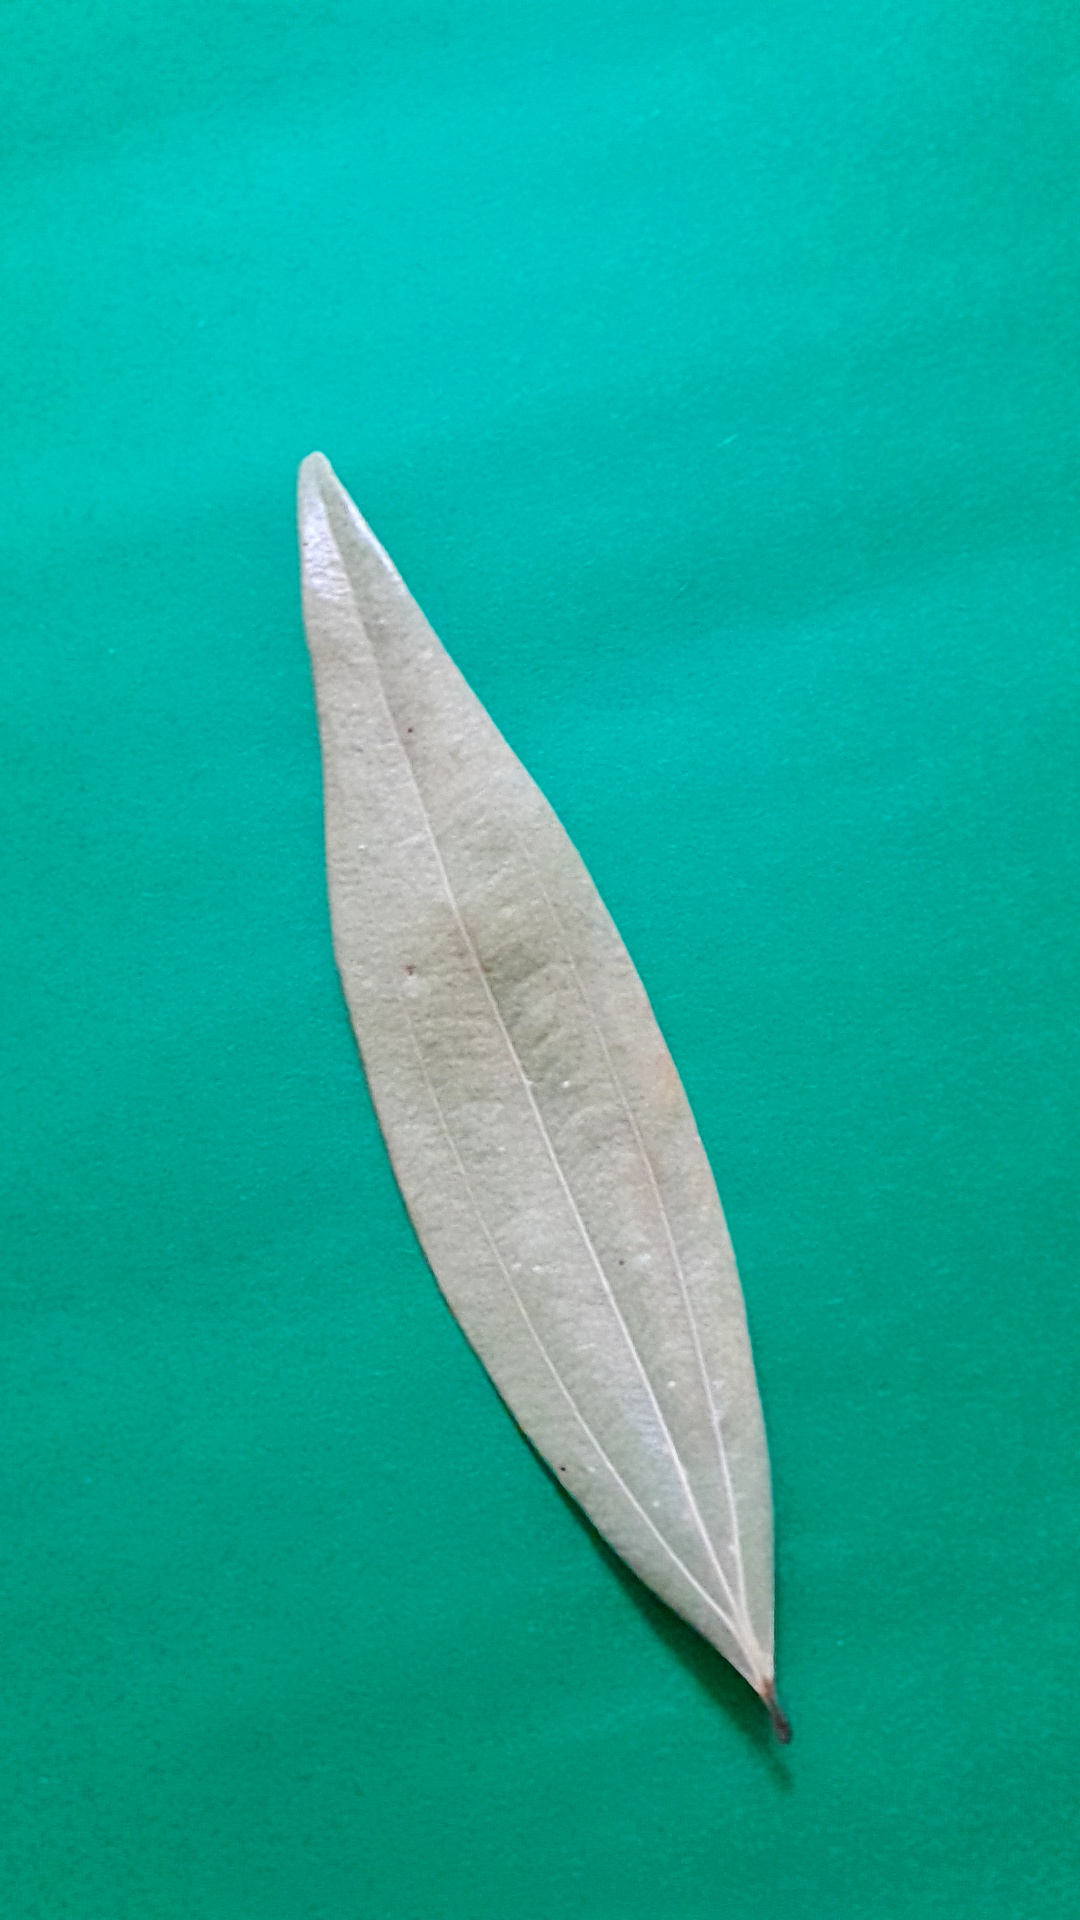
Label: Dry Leaf